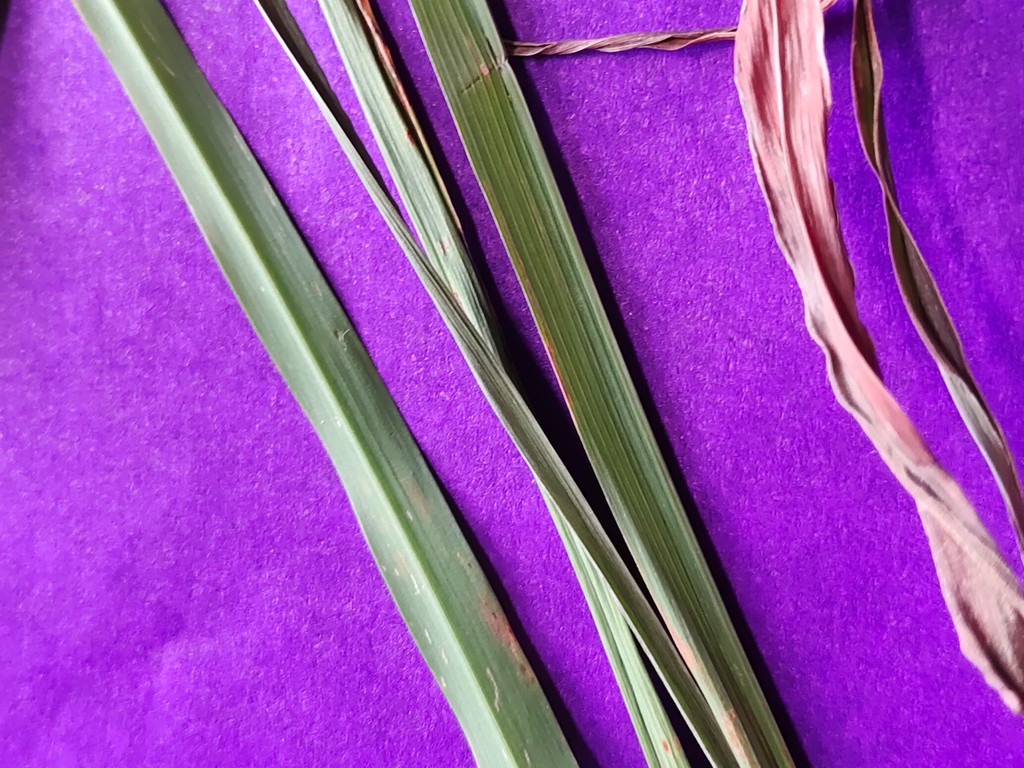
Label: Unhealthy